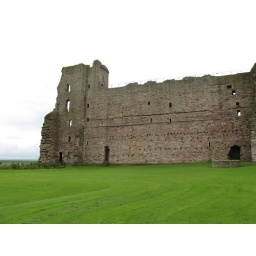
Guest apartments in tower in curtain wall.